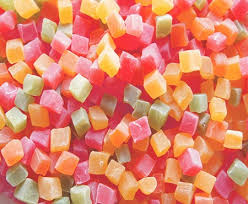
Yemek: lokum